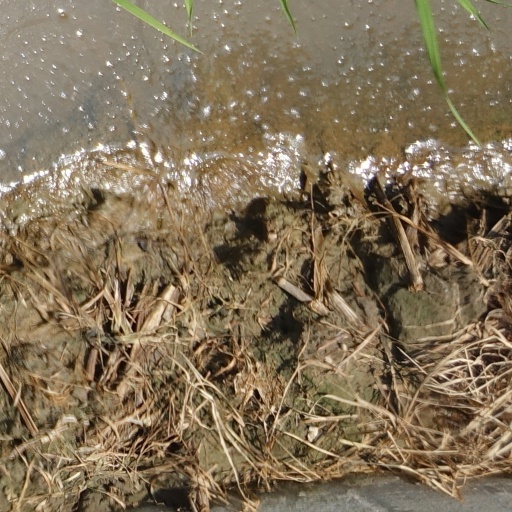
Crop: rice